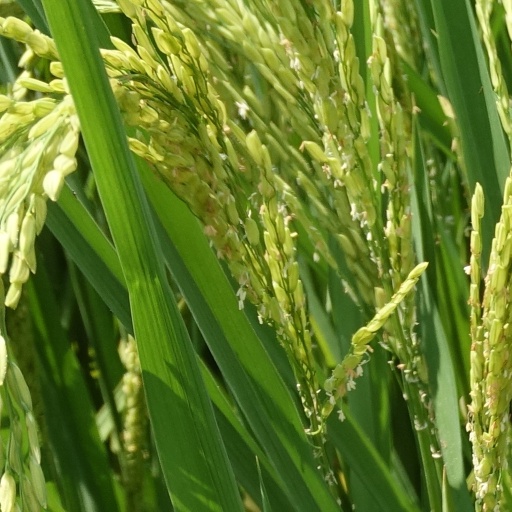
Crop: rice